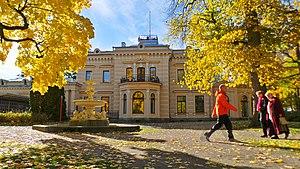
Finlayson, anciennement Näsi, est le quartier numéro 1 de Tampere en Finlande.